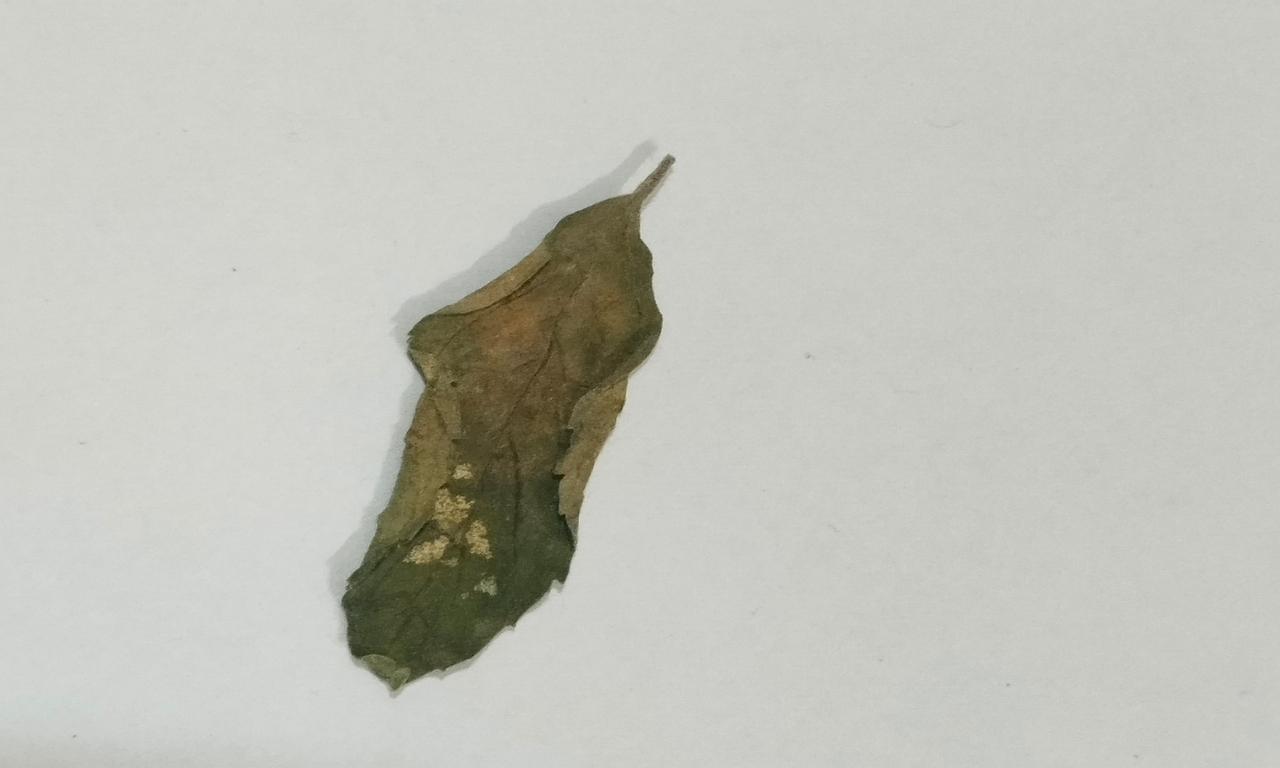
Label: Dried